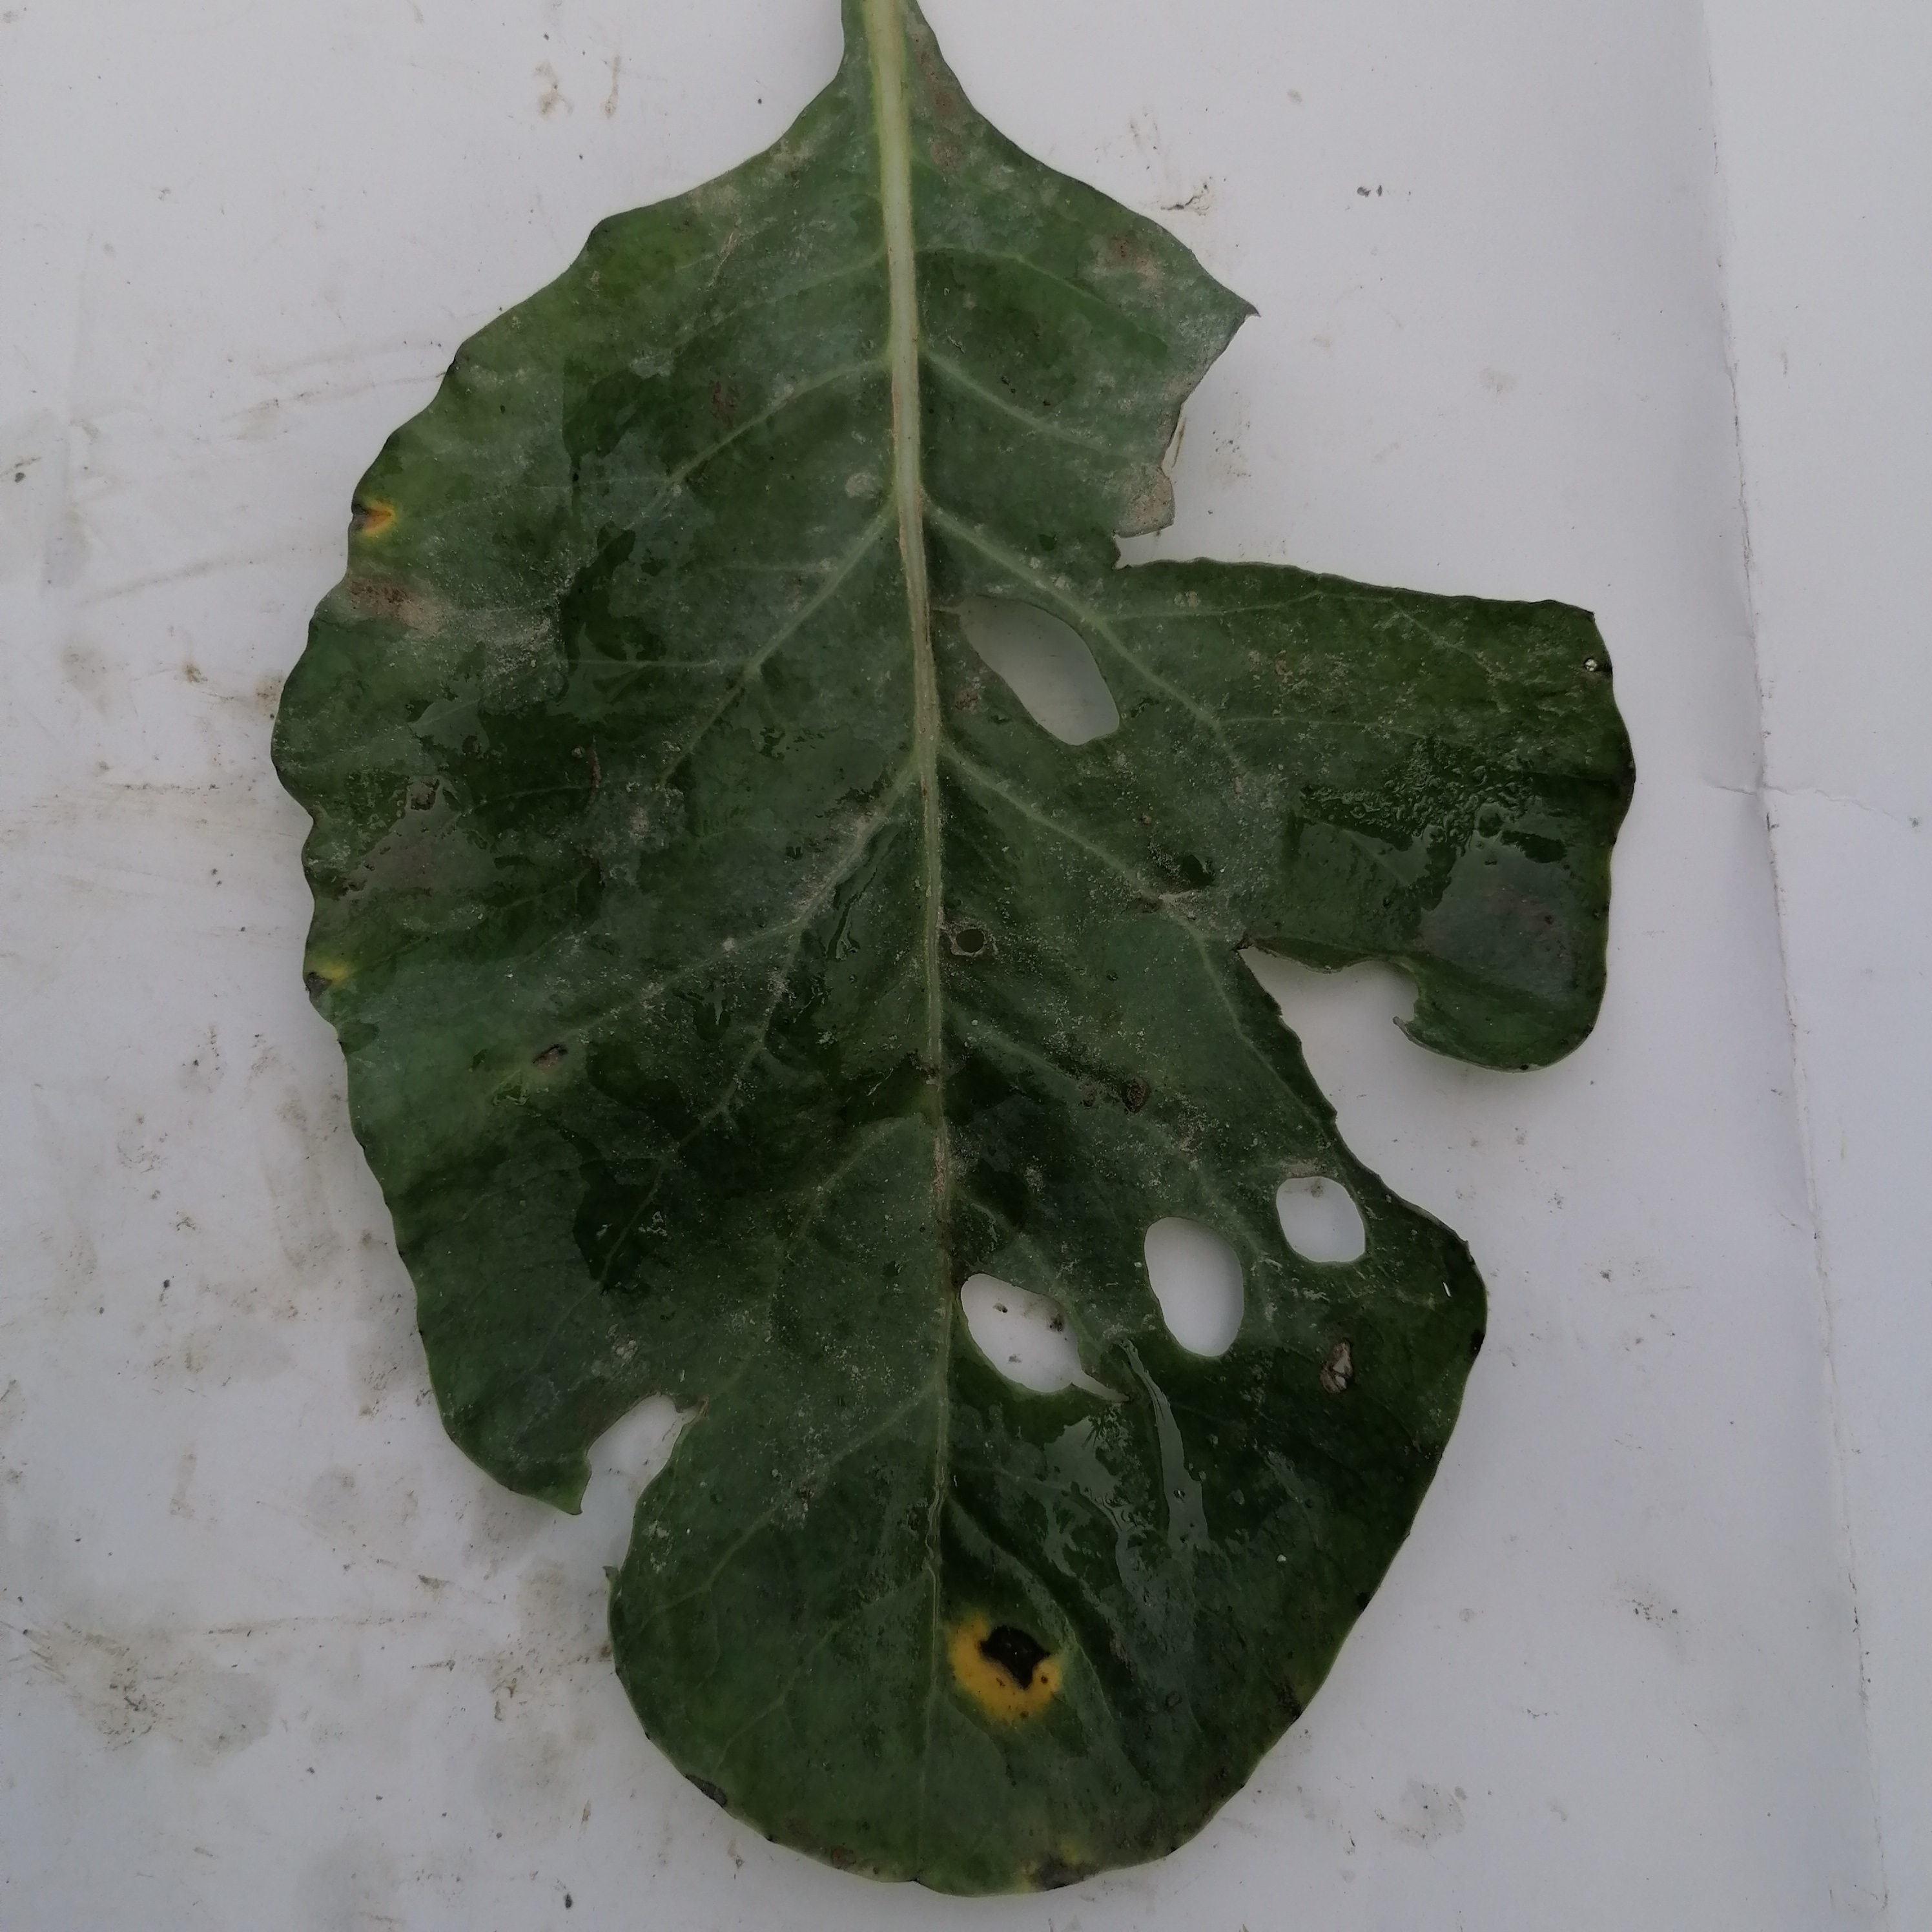
Label: Insect Hole